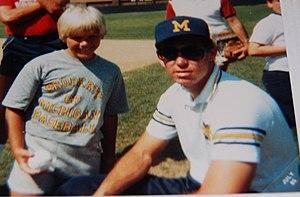
Alan Stuart Trammell est un joueur d'arrêt-court étoile qui joue dans les Ligues majeures de baseball de 1977 à 1996.